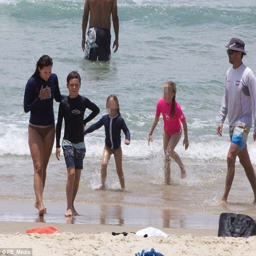
son saved by lifeguards daily mail online